Death and funeral of Otto von Habsburg

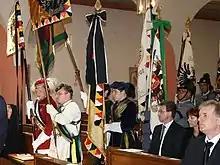
Requiem in Pöcking on 9 July with flag-bearers in traditional uniform

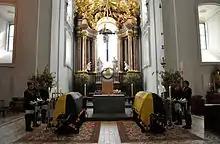
Requiem in the Basilica of Mariazell on 13 July

– Cardinal Christoph Schönborn participated as Pope Benedict XVI's personal representative; he also presided over the requiem in Vienna